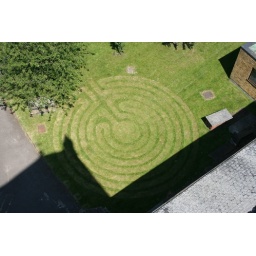
labyrinth mown in the grass at st marys in ealing. looked amazing from the tower